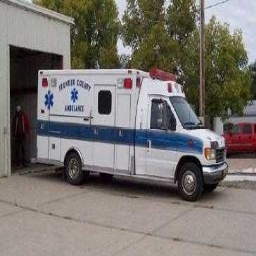
Label: ambulance